Rose Wilder Lane

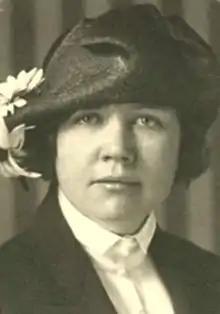

Rose Wilder Lane (December 5, 1886 – October 30, 1968) was an American writer and daughter of American writer Laura Ingalls Wilder. Along with two other female writers, Ayn Rand and Isabel Paterson, Lane is one of the more influential advocates of the American libertarian movement.